Gilbert O. Wymond Jr.

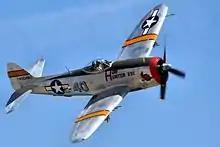
Restored P-47 in Wymond's markings as "Hun Hunter XVI".

Wymond deployed with his squadron aboard the aircraft carrier . He took off from the carrier on July 19, 1942, landing at Accra in the Gold Coast before moving to Cairo, Egypt in August 1942. Between August 1942 and May 1945, promoted to a captain and later, major and lieutenant colonel, Wymond moved with his squadron through Egypt, Libya, Tunisia, Malta, Sicily and Italy. During this period, the squadron transitioned from the P-40 to the Republic P-47 Thunderbolt.